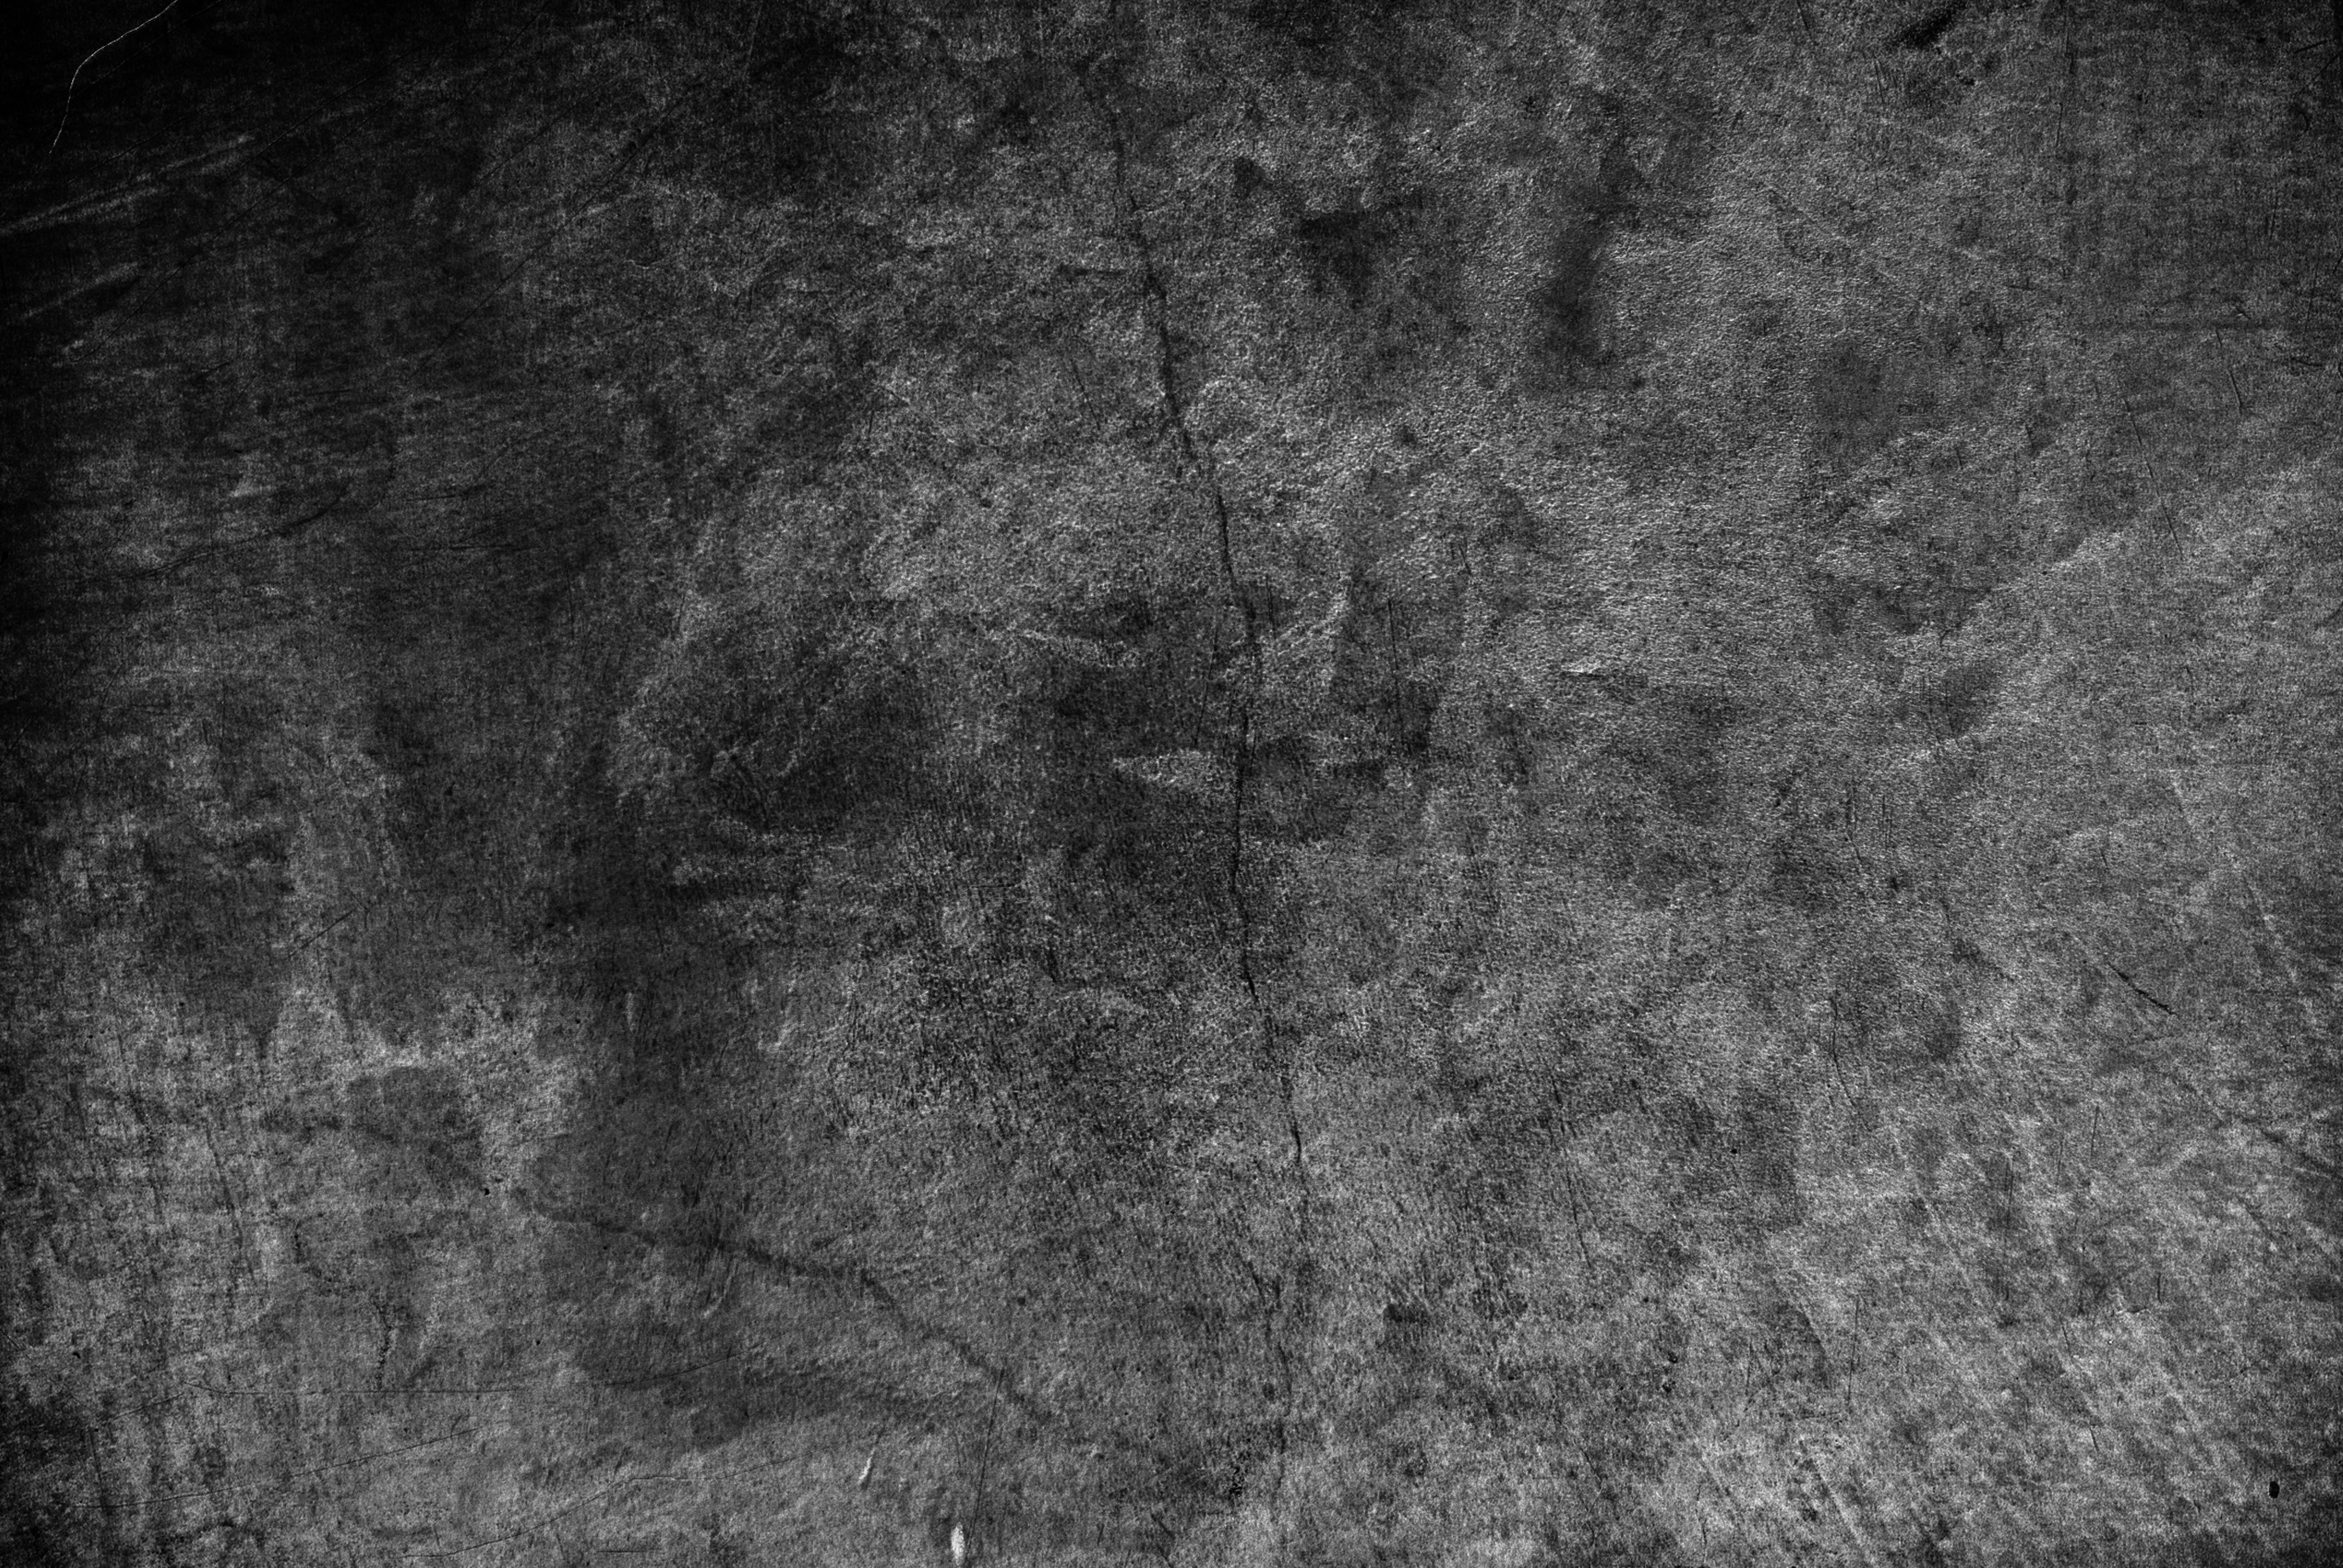
grungy, black and white, white, vintage, retro, texture, wall, green, soil, dirty, grunge, darkness, black, monochrome, material, design, ragged, faded, spot, crumpled, grunge background, monochrome photography